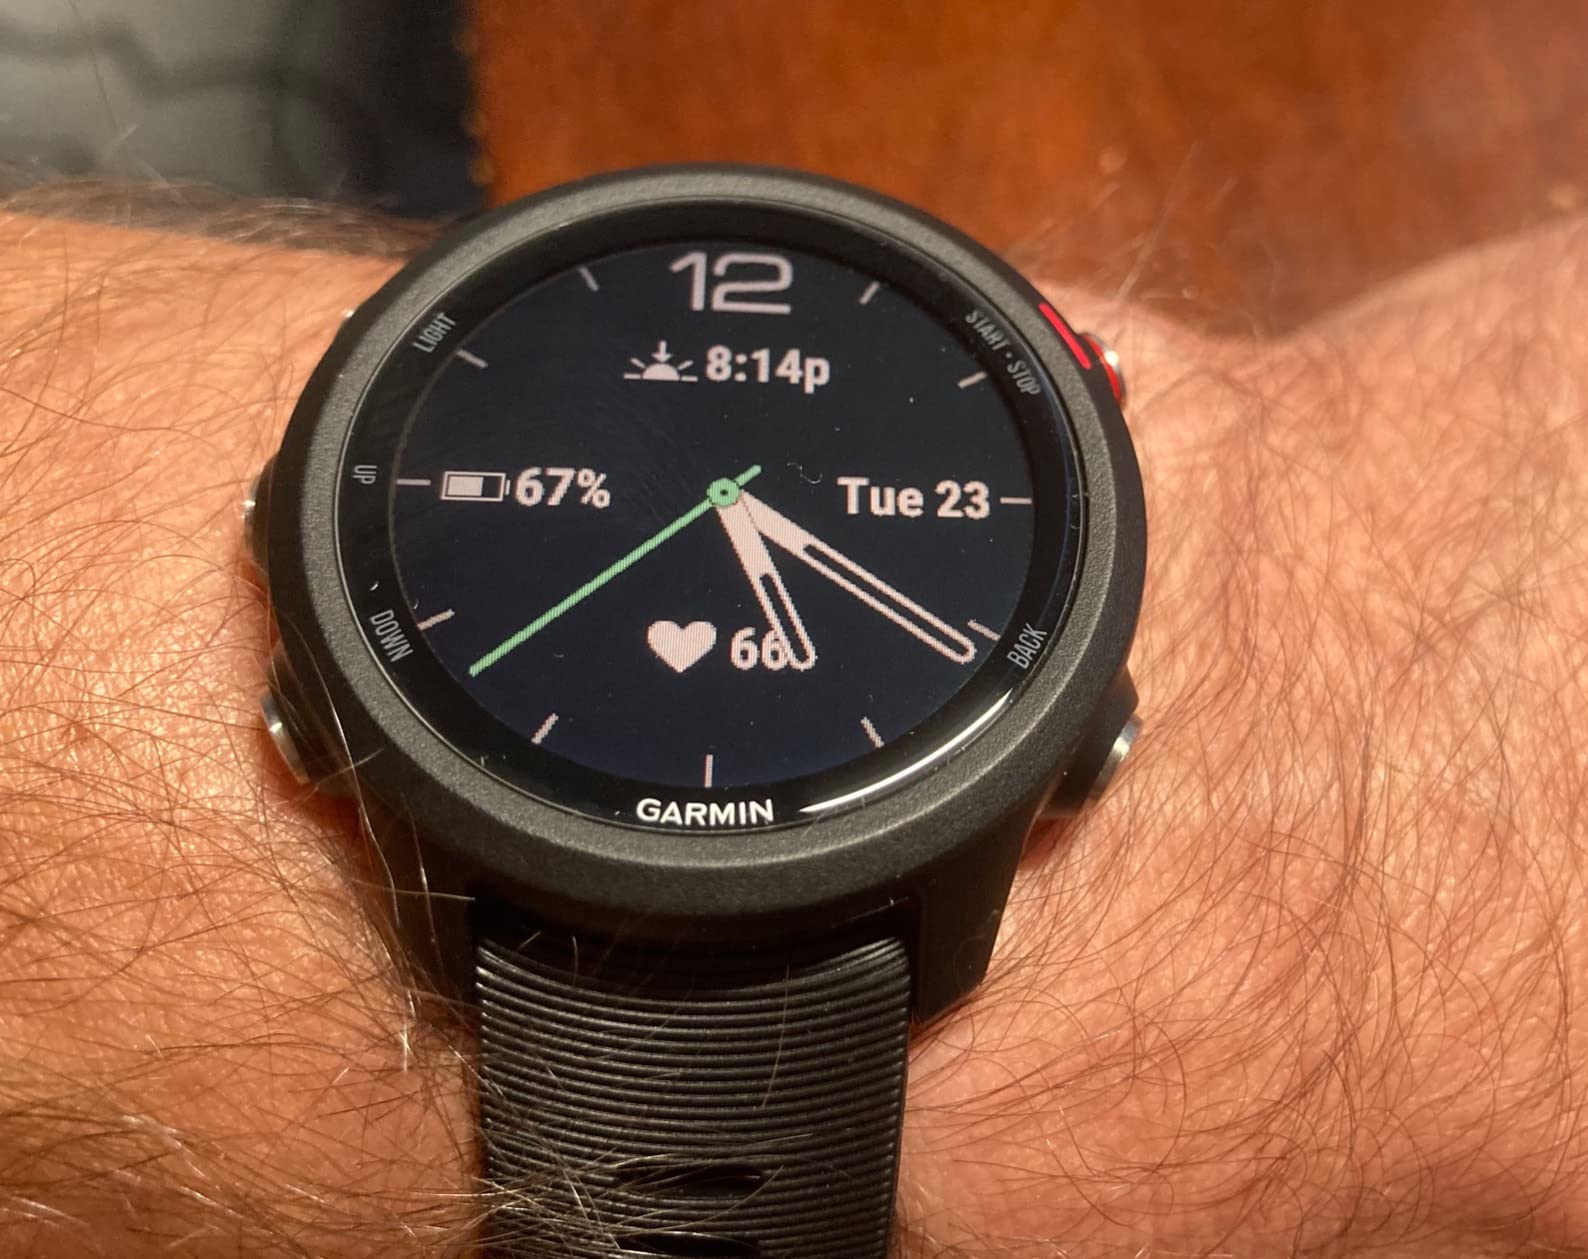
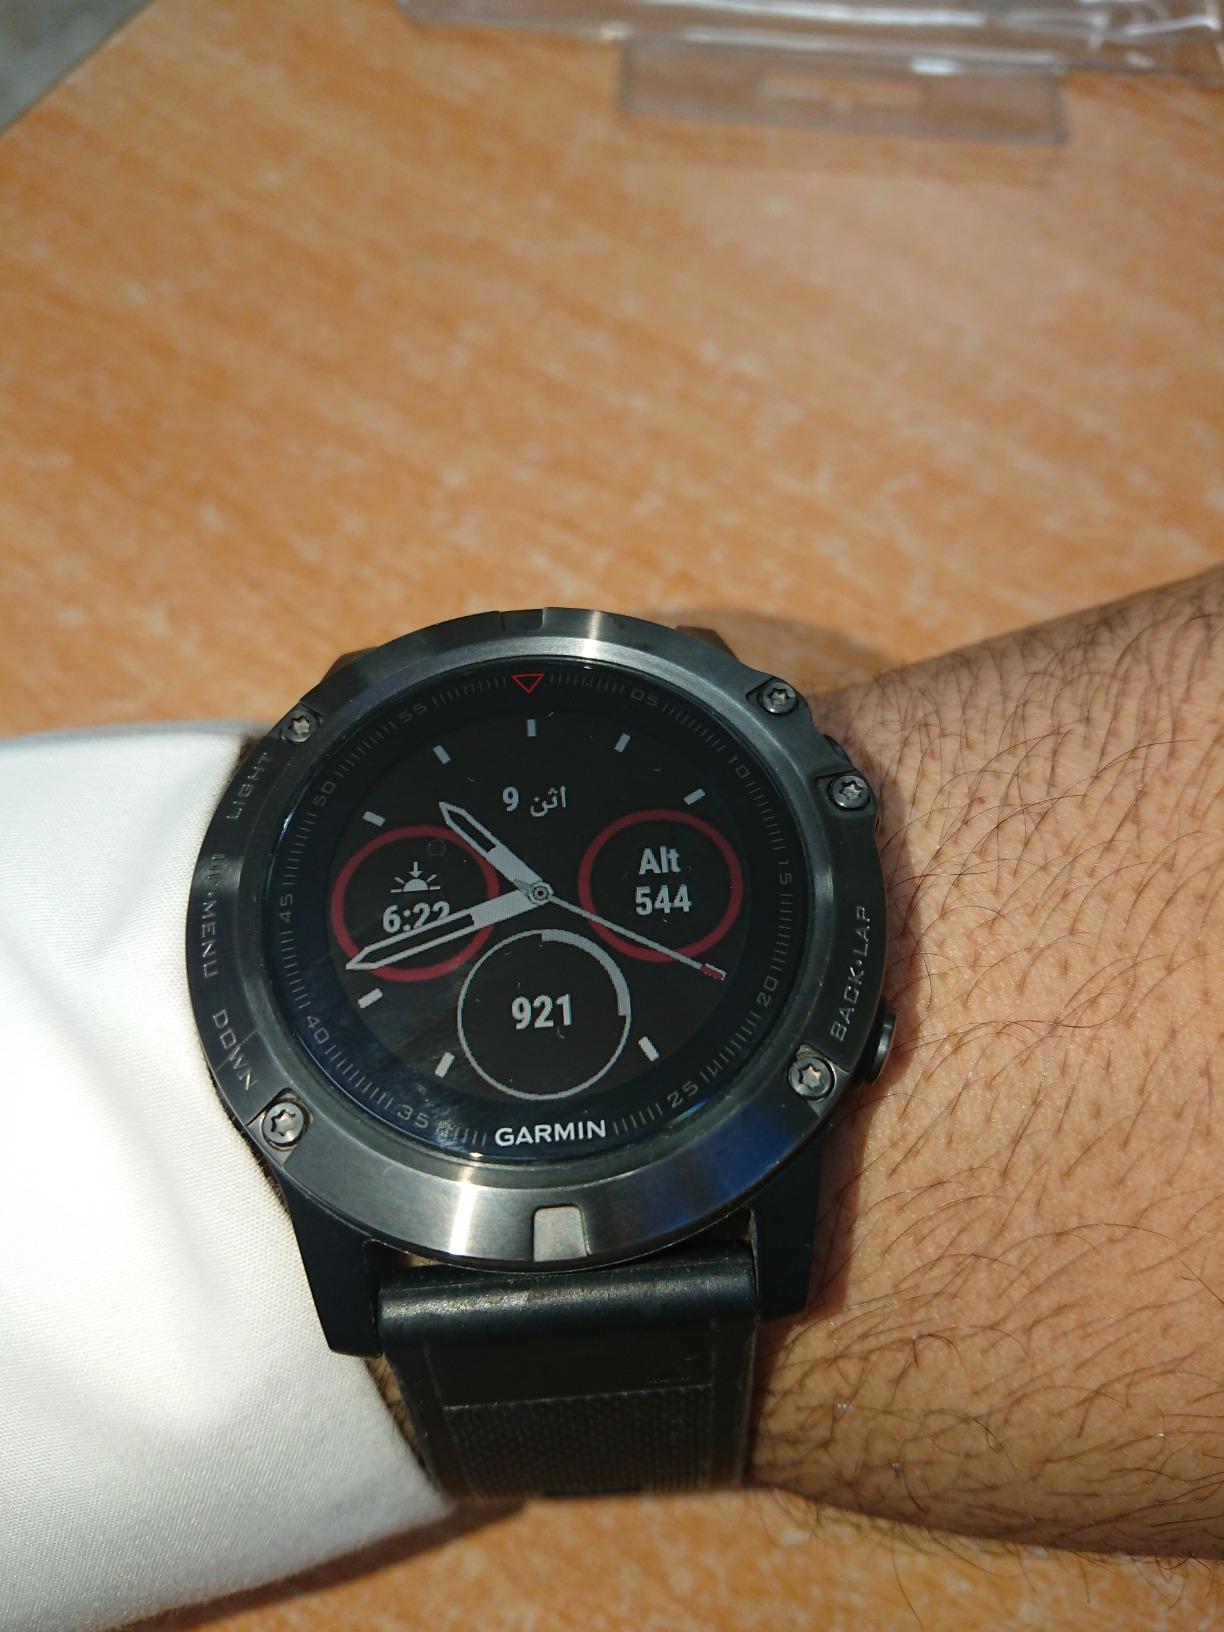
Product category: smartwatch
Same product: no